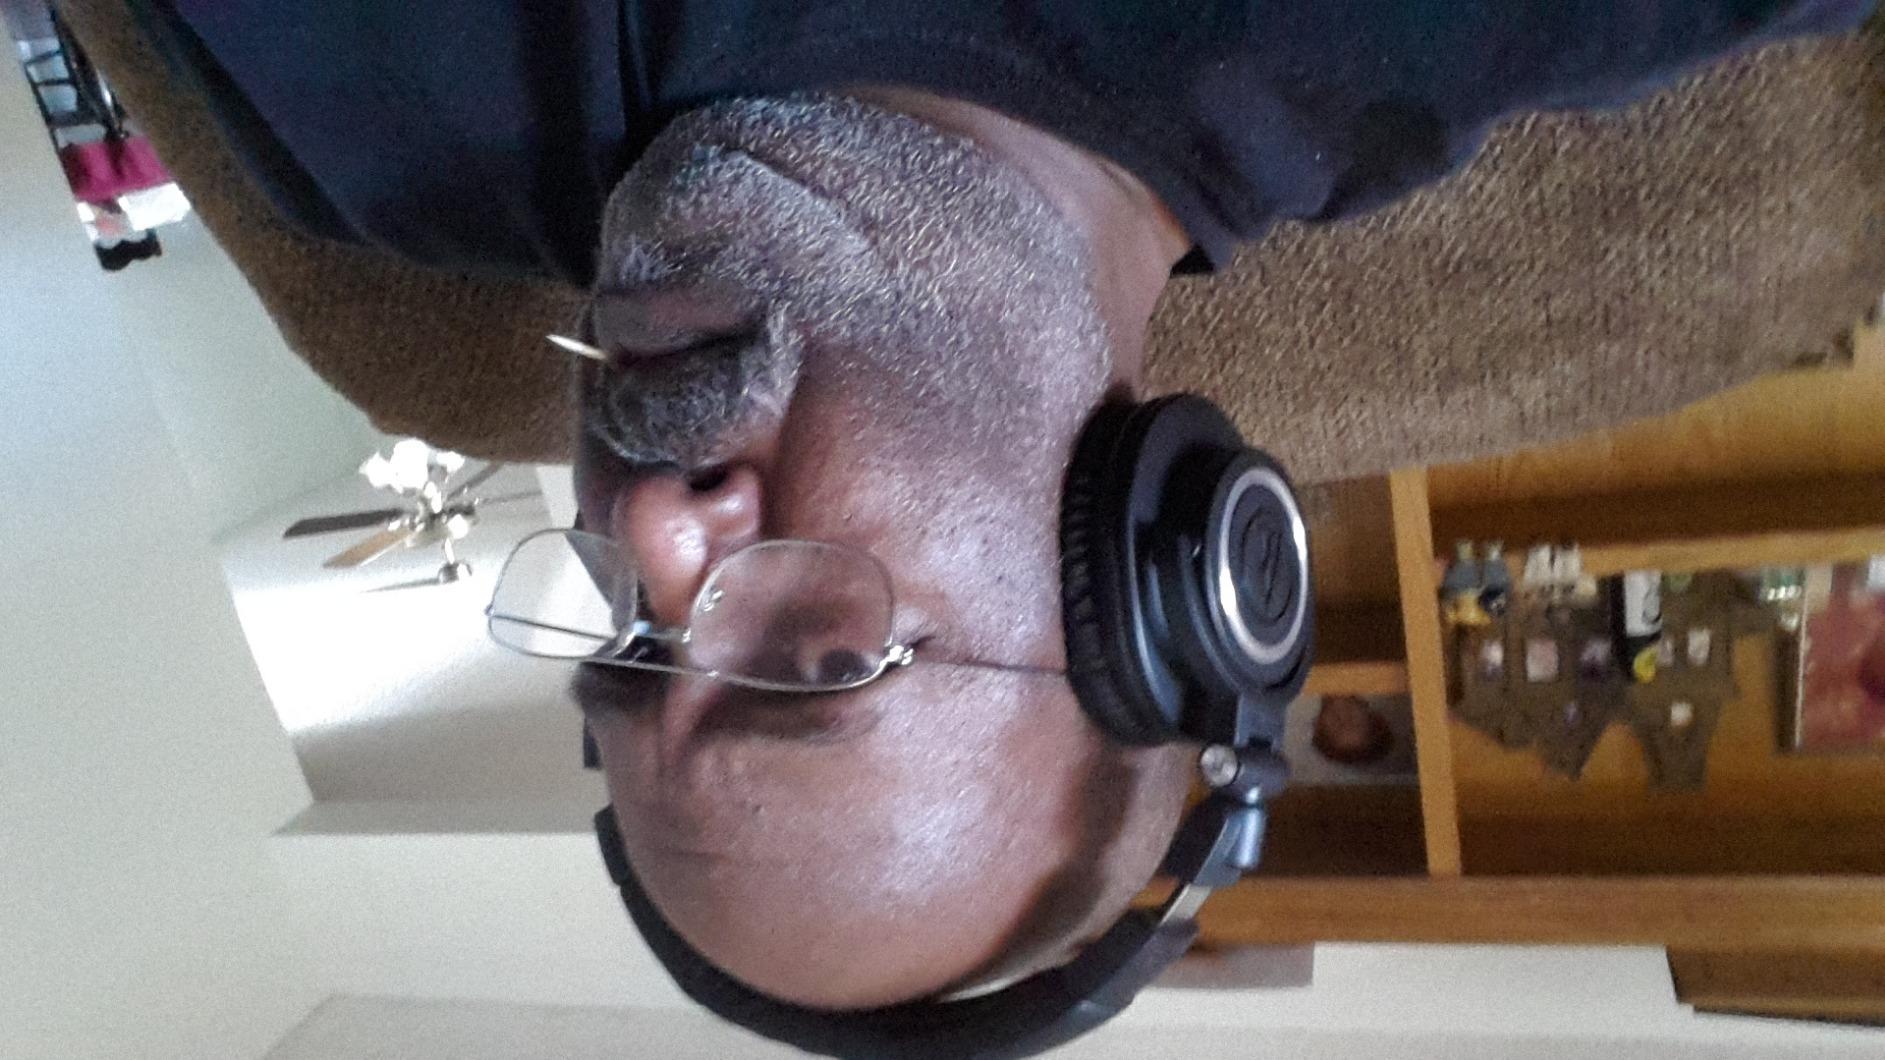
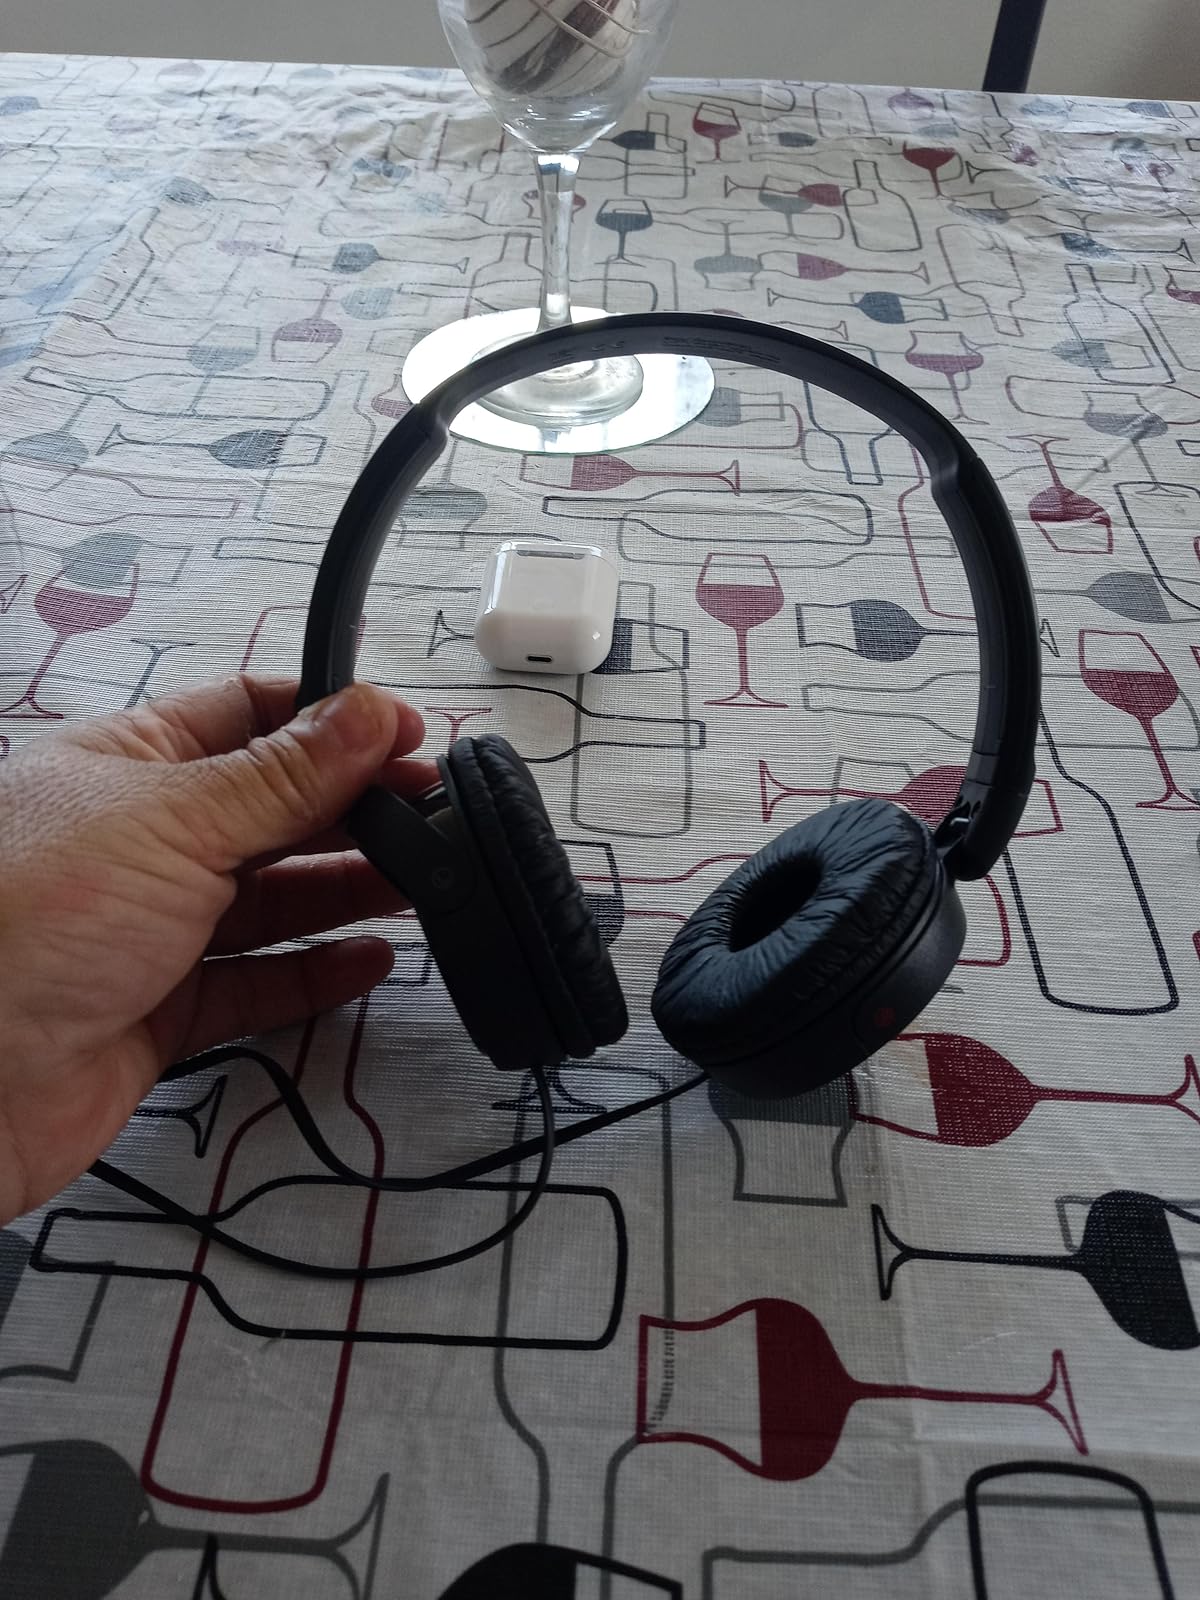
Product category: headphones
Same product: no